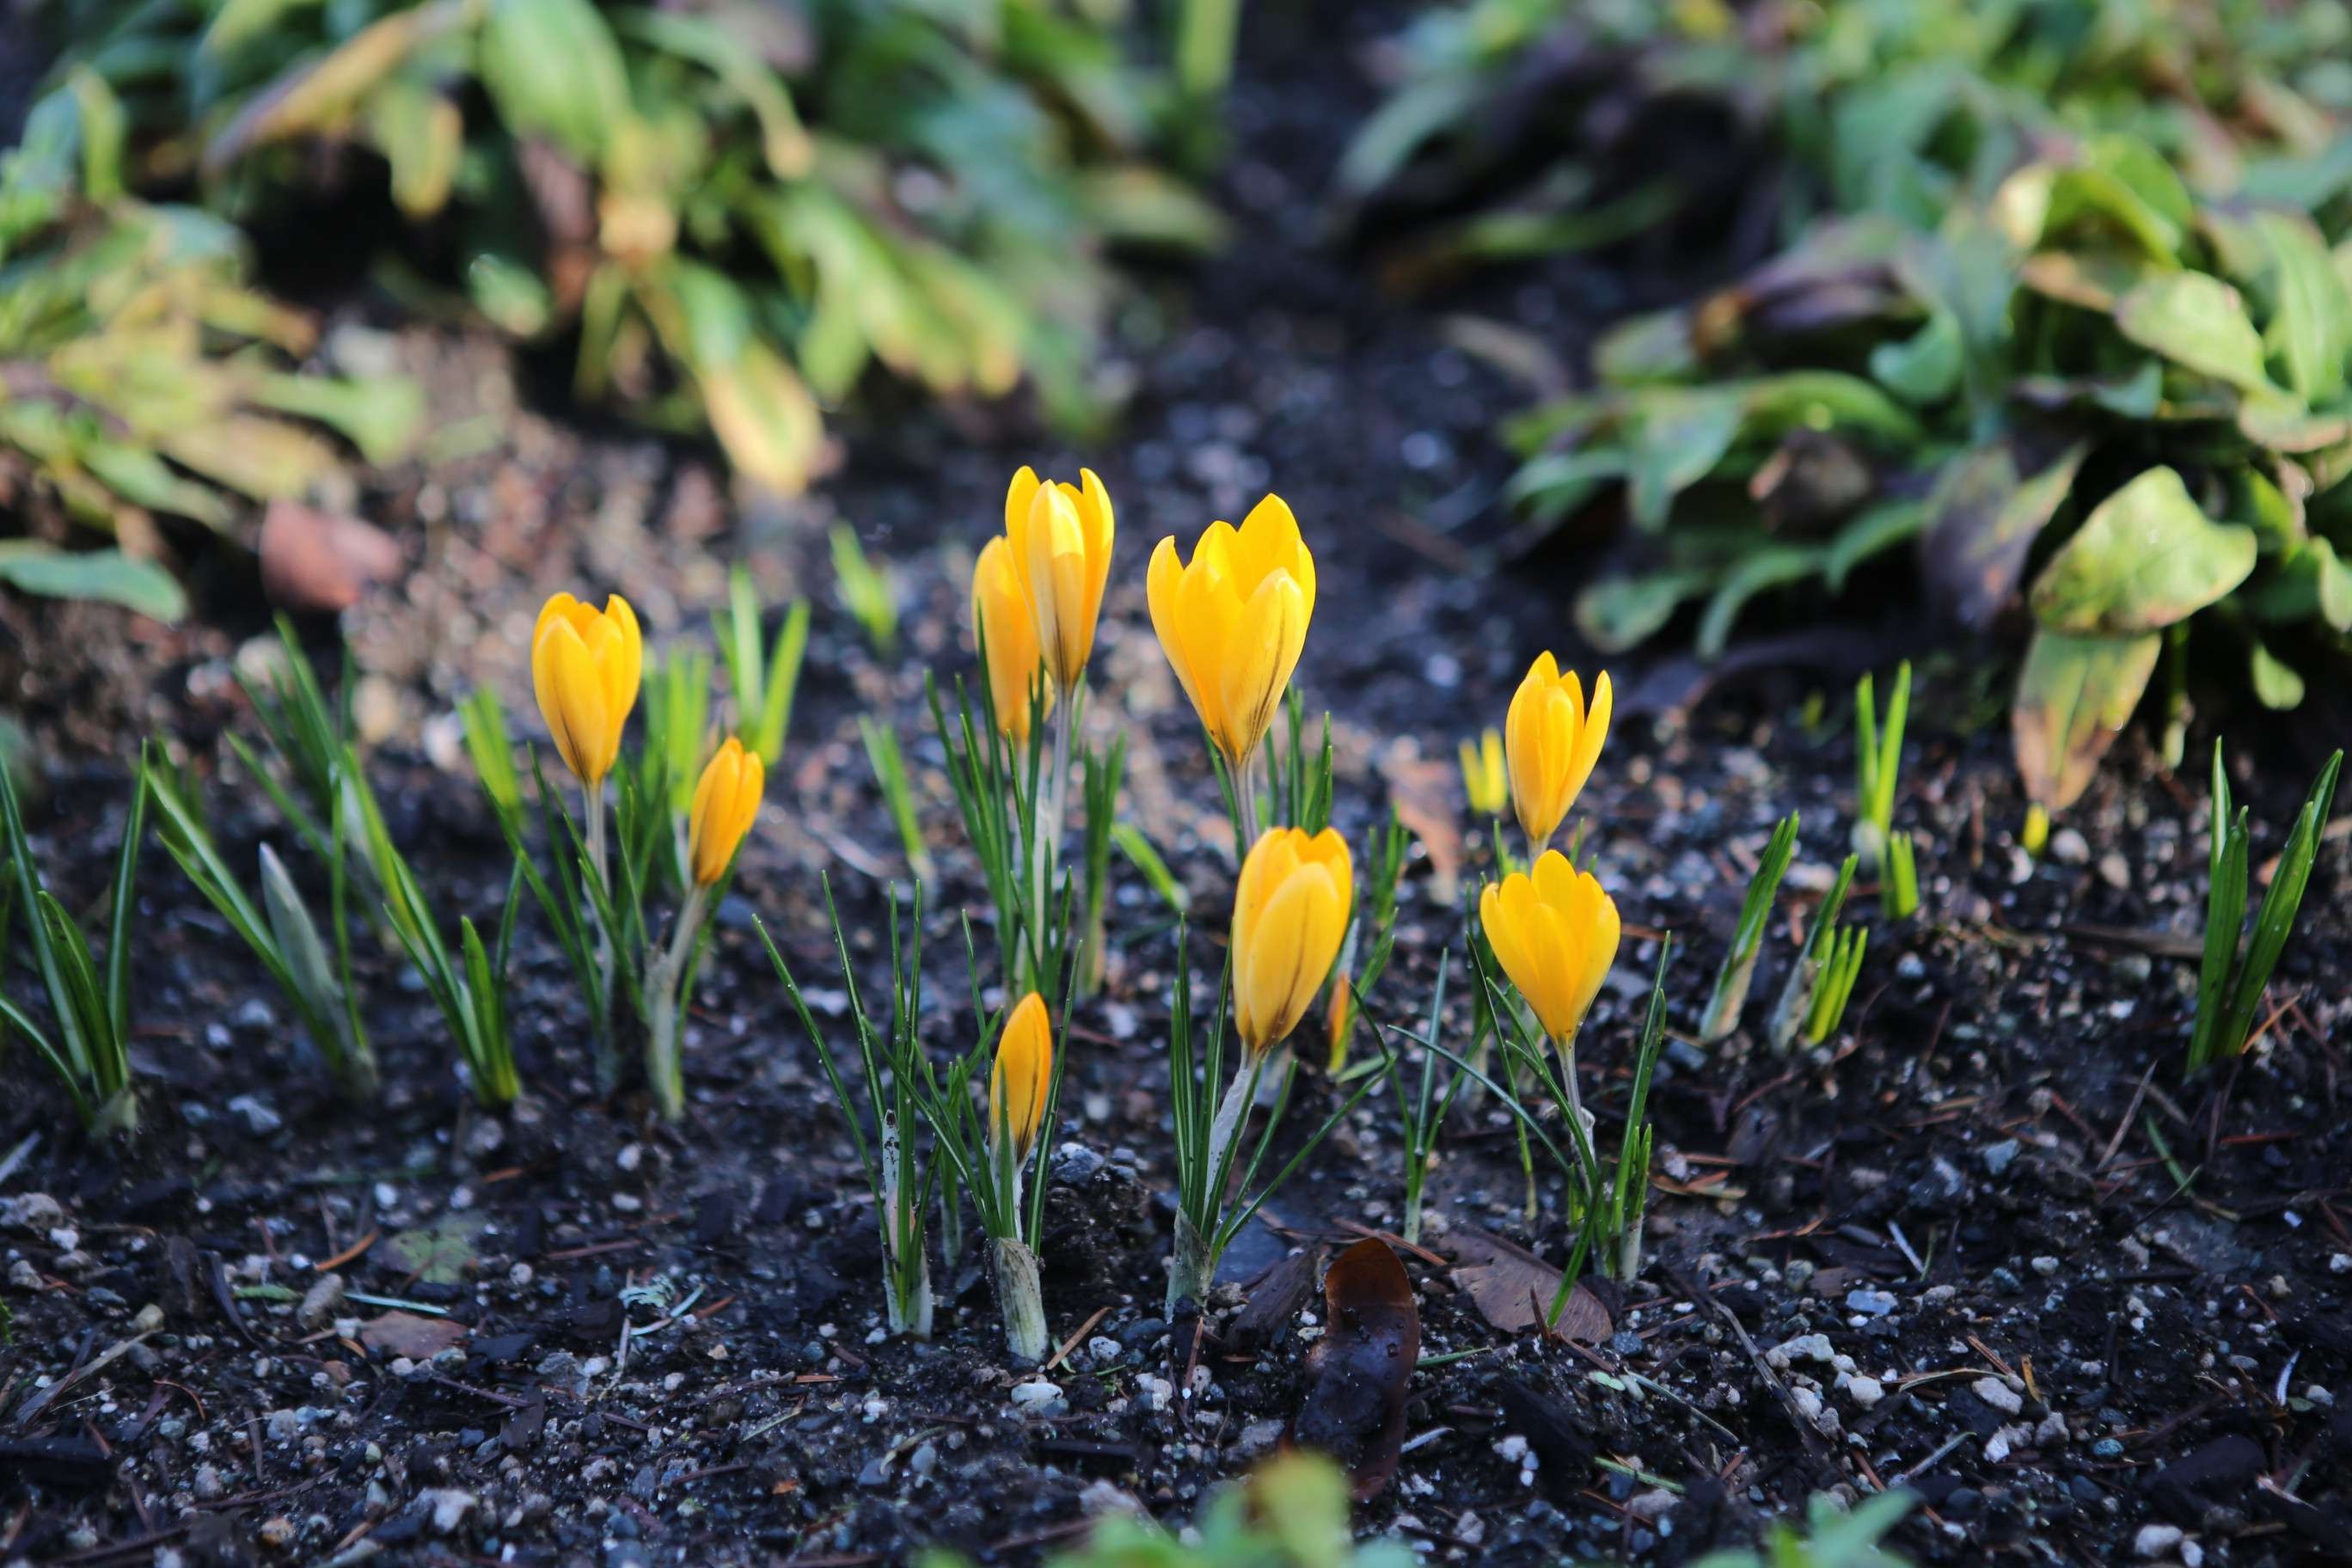
nature, plant, leaf, flower, botany, yellow, garden, flora, fan, wildflower, canada, crocus, woodland, flowering plant, victoria london, butchart gardens, land plant